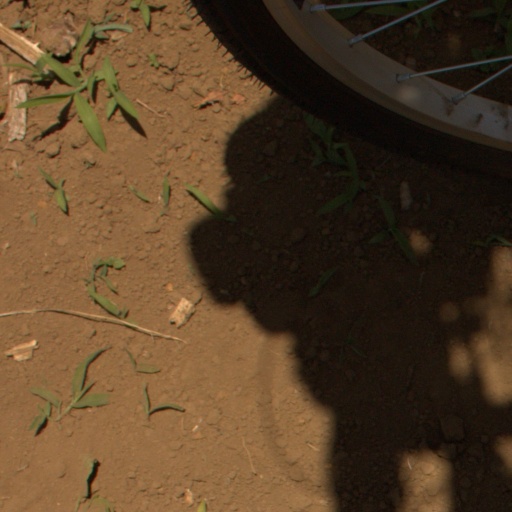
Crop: Jerusalem artichoke